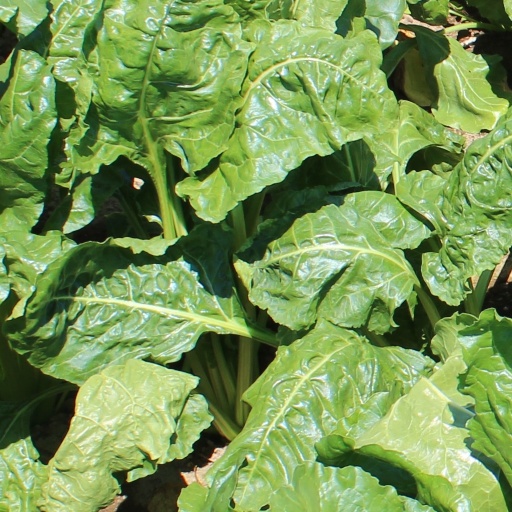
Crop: sugar beet